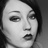
Emotion: neutral